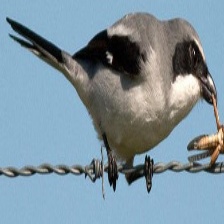
Species: LOGGERHEAD SHRIKE
Scientific name: LANIUS LUDOVICIANUS